Pain in invertebrates

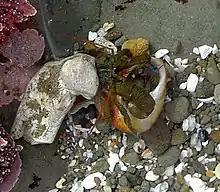
Hermit crabs fighting over a shell

Morphine extends the period that crickets remain on the heated surface of a hotplate. One study has found that fruit flies can experience chronic pain. Some insects have been observed grooming their injuries.